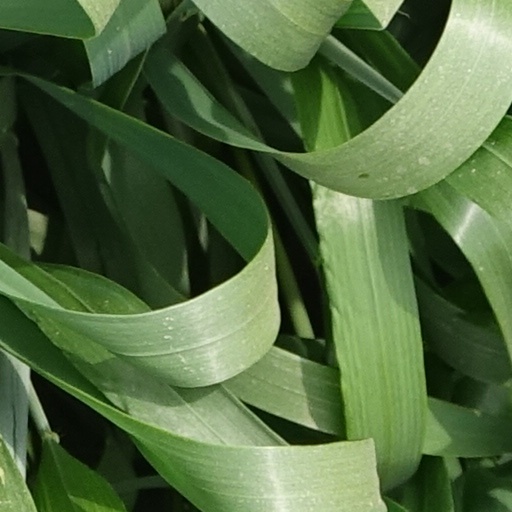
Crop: wheat